Don't Go in the House

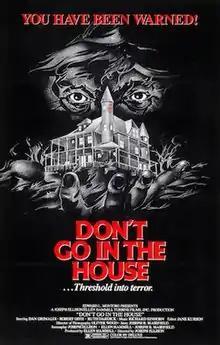
Theatrical release poster

Don't Go in the House is a 1980 American slasher film written and directed by Joseph Ellison, written by Ellen Hammill and Joe Masefield, and starring Dan Grimaldi. Its plot follows a disturbed man who, after suffering an abusive childhood in which his mother punished him with burning, becomes a pyromaniac and serial killer who kidnaps and burns alive any women who resemble her.